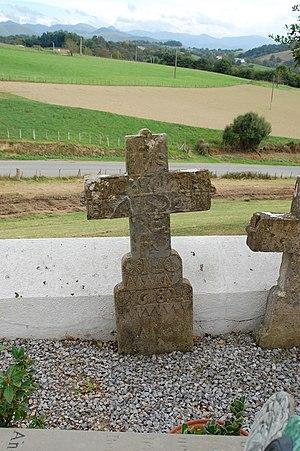
Suhescun est une commune française située dans le département des Pyrénées-Atlantiques, en région Nouvelle-Aquitaine.